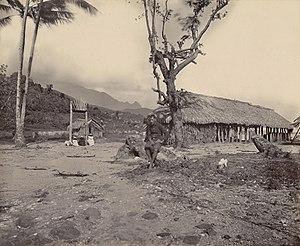
Le fort de Teraupo, 1897. Le ""Pa"" ou camp retranché de Teraupo à Raiatea"